Louise Day Hicks

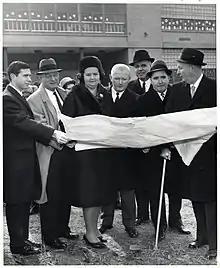
Hicks (third from left) with a group of men, including mayor John F. Collins (far right) in the 1960s

Hicks ran successfully for the Boston School Committee in 1961, presenting herself as a reform candidate. Her campaign slogan was "The only mother on the ballot", which was factually true, although her own children were not enrolled in any public schools. In January 1963, she became the committee chairperson and seemed likely to be endorsed by the leading reform group when, in June, the Boston chapter of the NAACP demanded "an immediate public acknowledgment of "de facto" segregation in the Boston public school system." At the time, 13 city schools were at least 90% black.